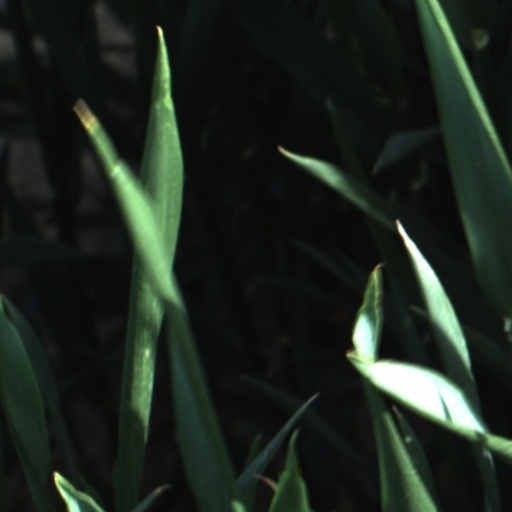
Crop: wheat